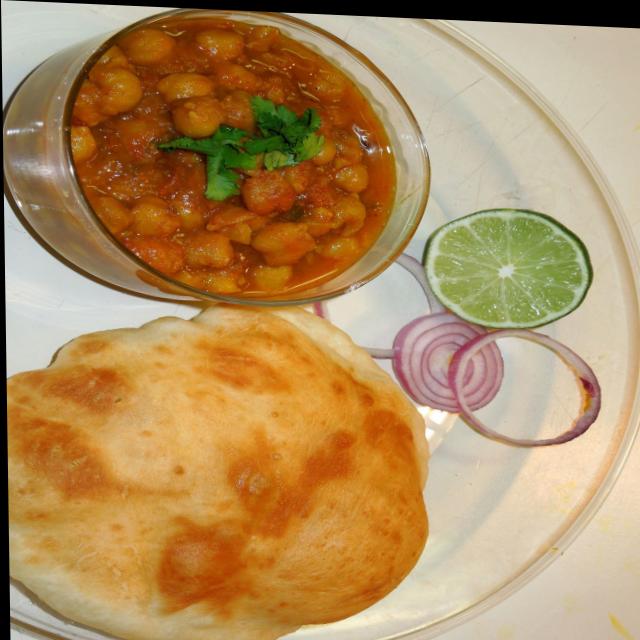
Dish: chole_bhature